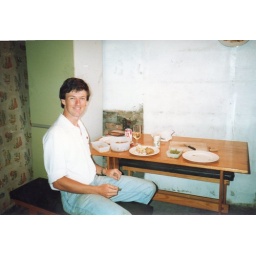
Proud! My first meal in my new house, using my new micro-wave and eating out of plastic micro-wave containers. Luxury.